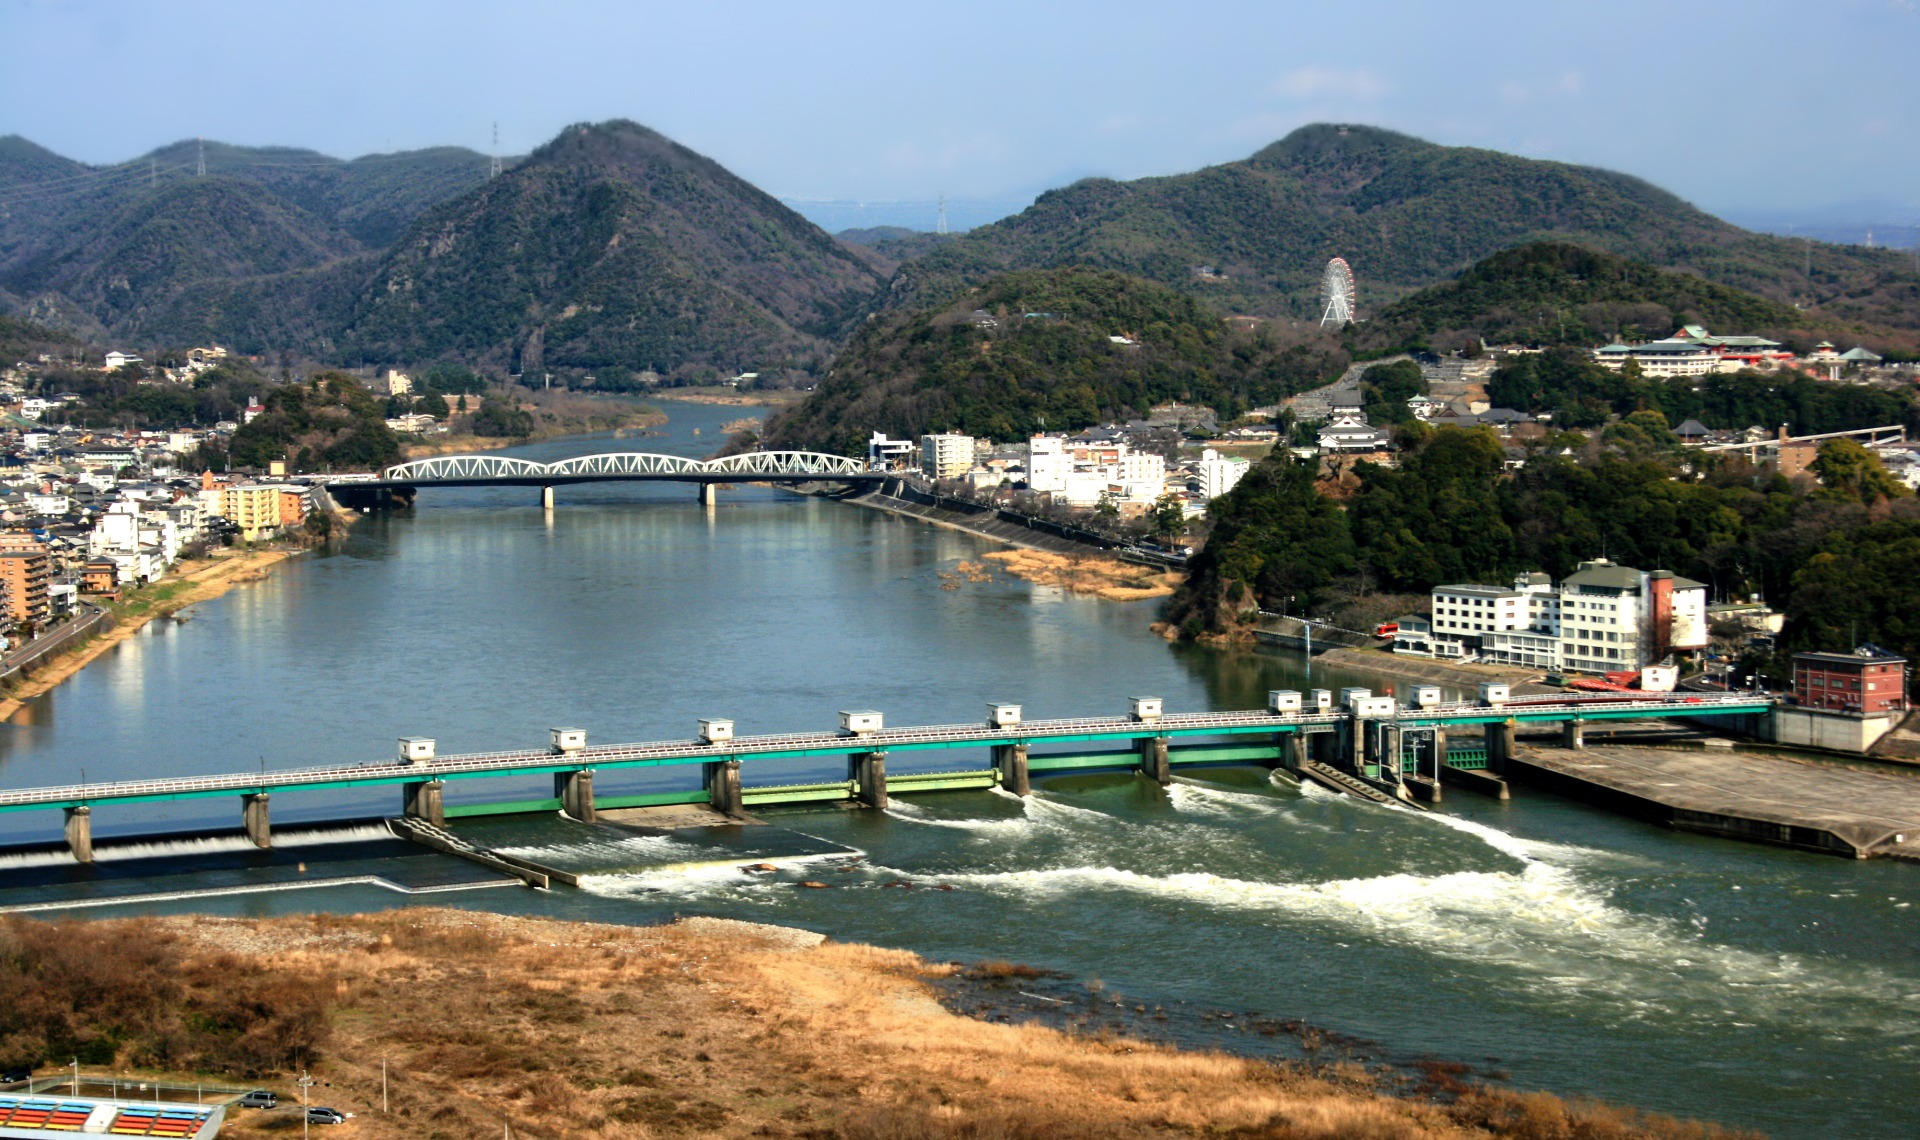
landscape, sea, coast, water, dock, architecture, sky, town, urban, river, vacation, cove, bay, harbor, marina, reservoir, japan, waterway, trees, clouds, buildings, mountains, bridges